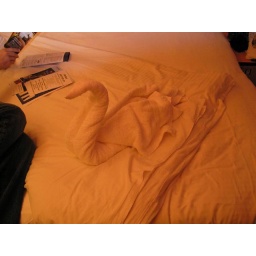
One of the towel animals left in our room by room service.